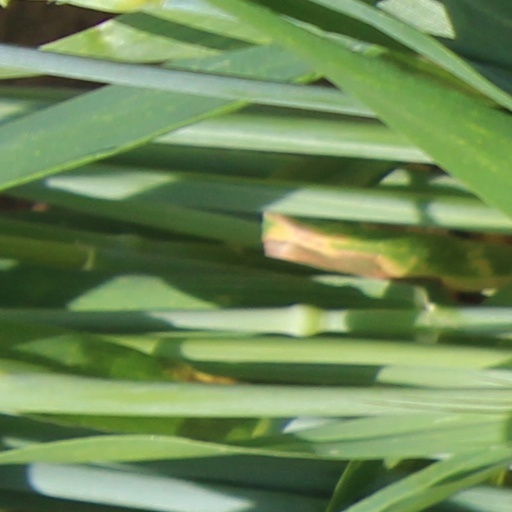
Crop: wheat